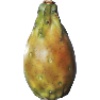
Label: cactus_fruit